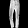
Label: Trouser